Landing gear

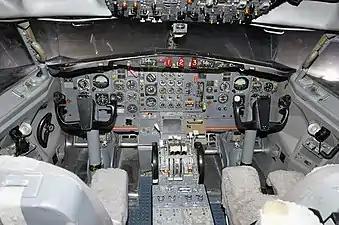
The nose gear tiller is visible as a semi-circular manual control to the left of the yoke in this photo of a Boeing 727 cockpit.

The unladen CG of the rear-engined Ilyushin IL-62 is aft of the main gear due to design decisions stemming from efforts to reduce overall weight, systems complexity and drag; to prevent the fuselage from tilting back when unloaded, the aircraft has a unique fully retractable vertical tail strut with castering wheels to allow towing or pushback. The strut is not intended for taxiing or flight, when the weight of the crew, passengers, cargo and fuel provide the necessary fore-aft balance.